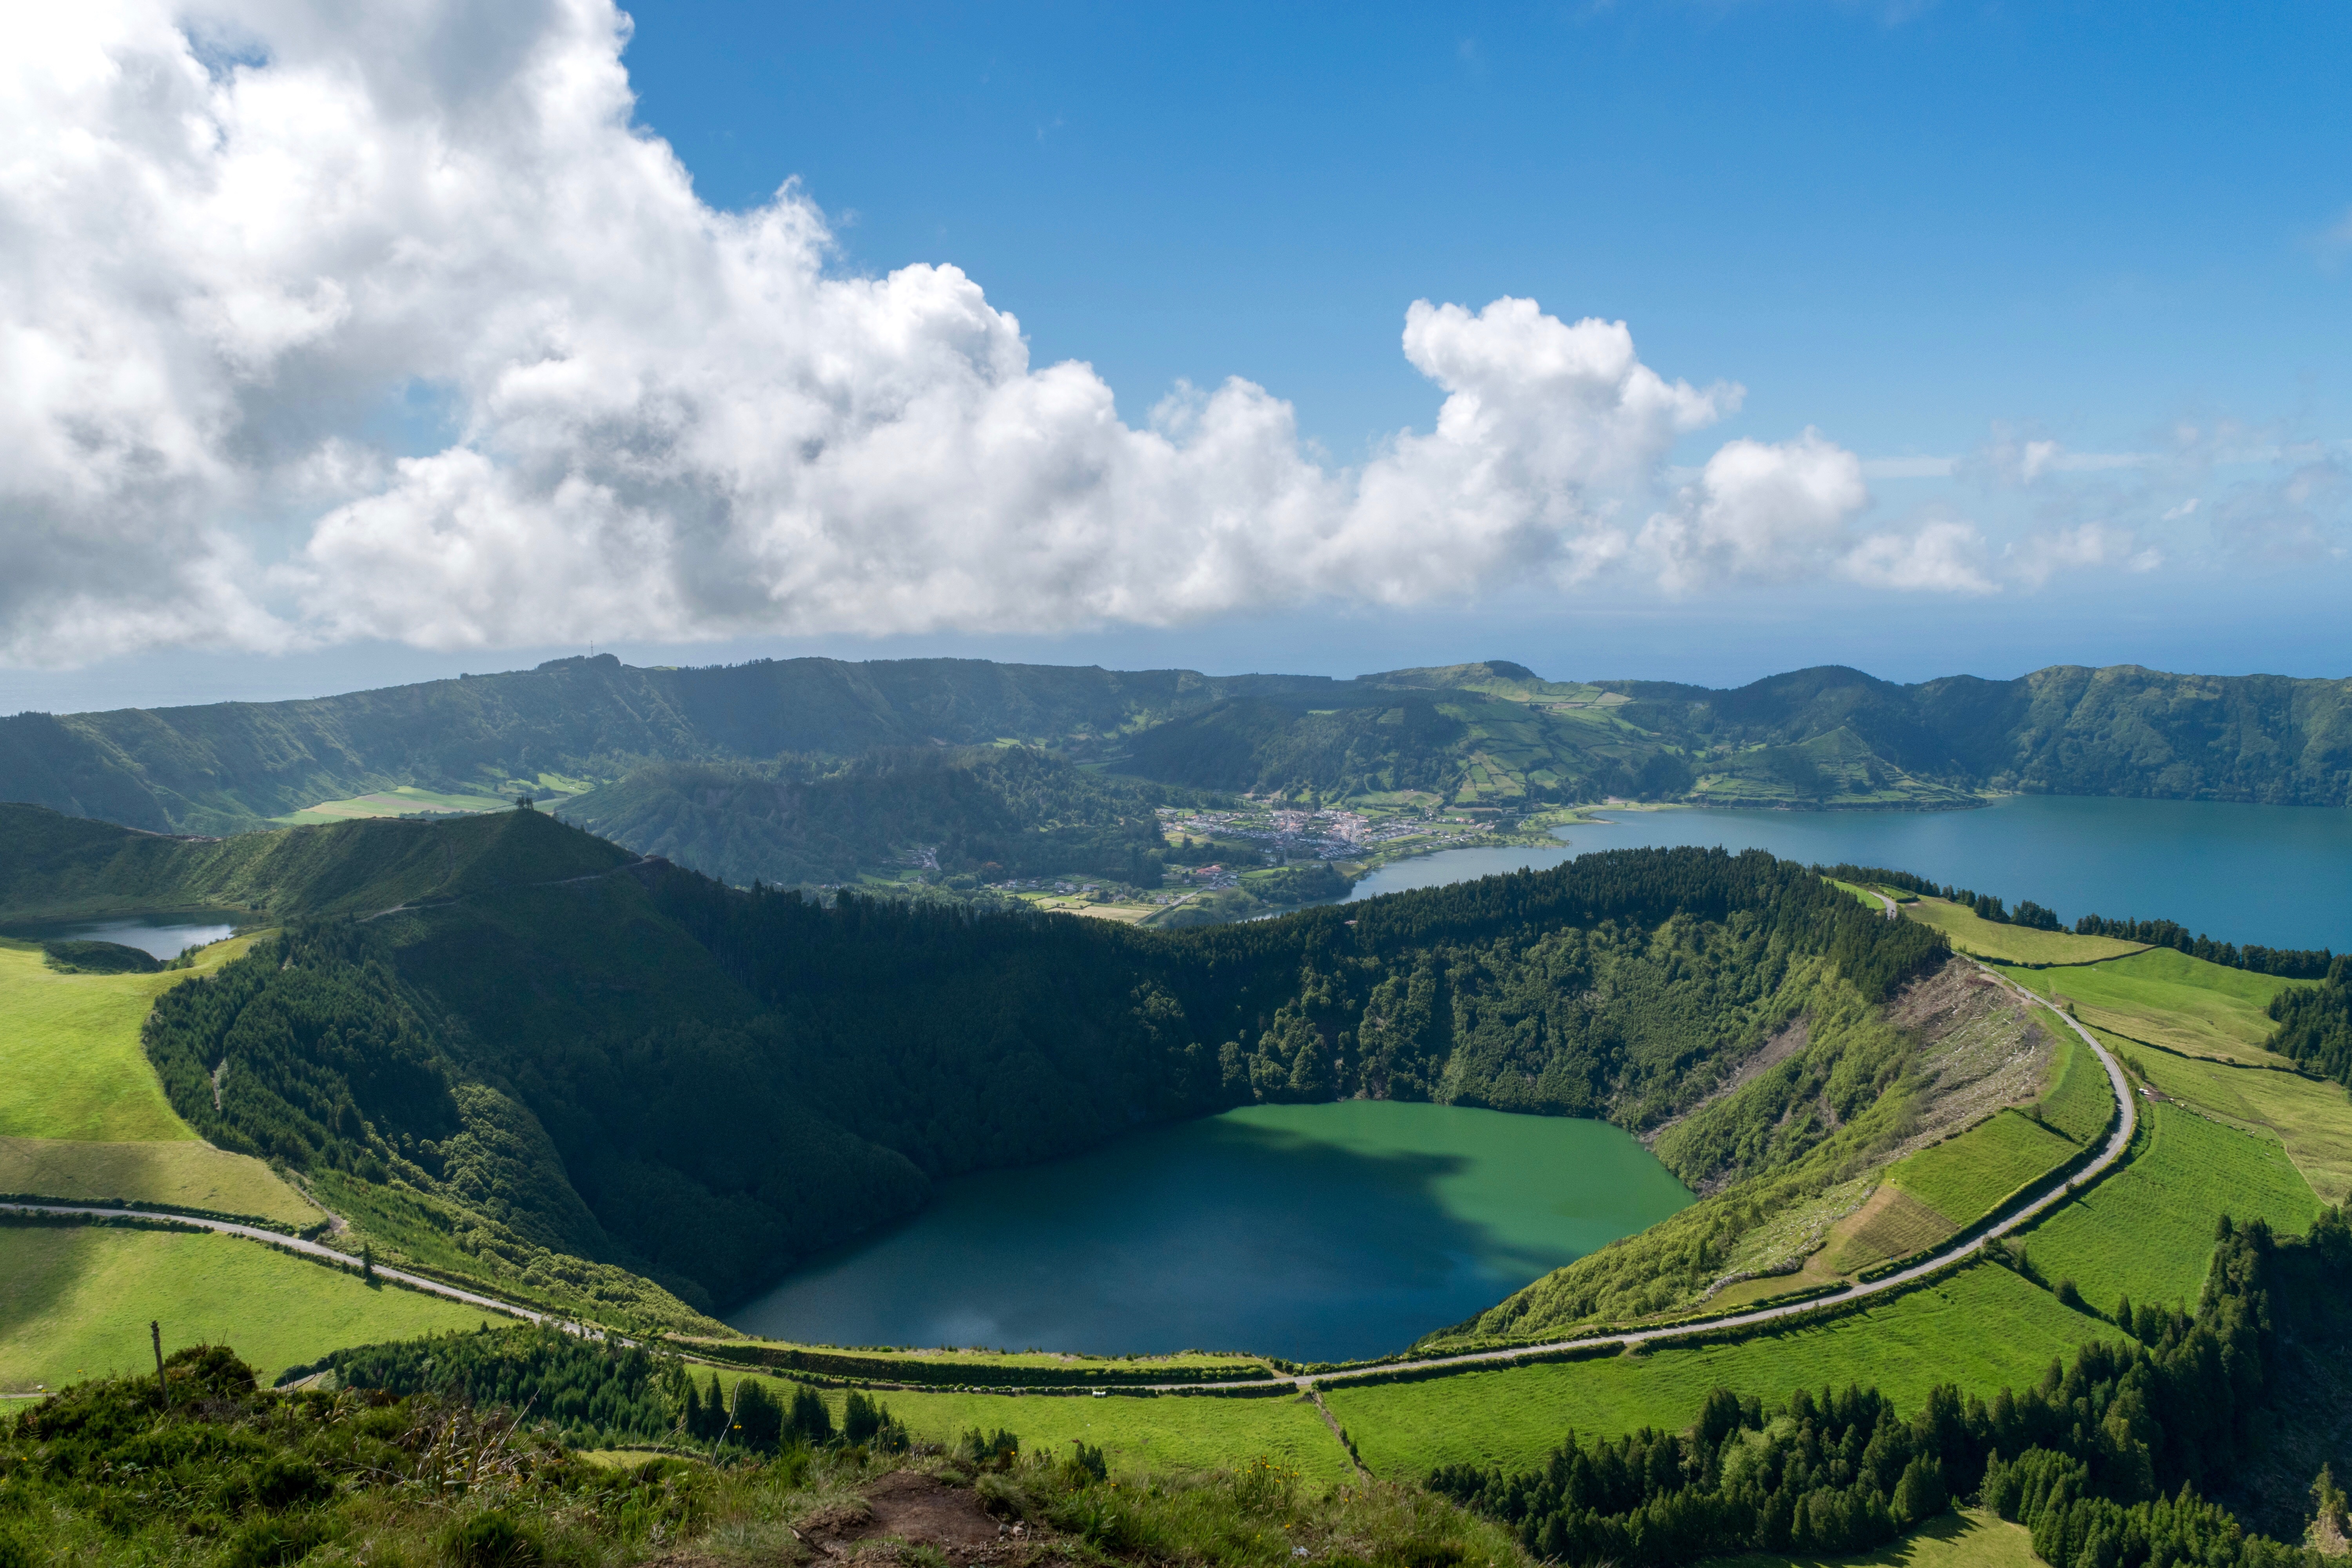
landscape, mountain, cloud, hill, lake, valley, mountain range, reservoir, highland, plateau, fell, loch, crater lake, rural area, landform, aerial photography, mountain pass, geographical feature, mountainous landforms